A Weary Road

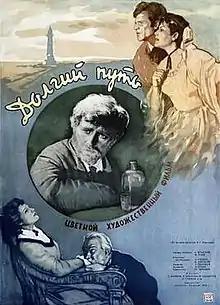

A Weary Road is a 1956 Soviet historical romance film directed by Leonid Gaidai and Valentin Nevzorov. Filmed on the motives of Vladimir Korolenko's Siberian stories.